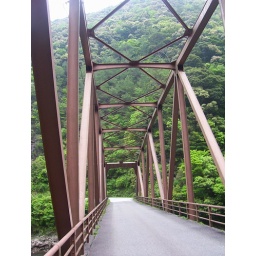
A bridge over the perfect river